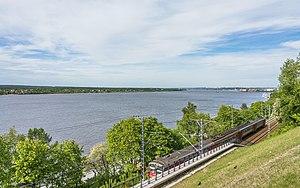
L'Oudmourtie, république d’Oudmourtie ou République oudmourte est un sujet de la Fédération de Russie. Sa capitale est Ijevsk et elle est limitrophe de l’oblast de Kirov, du kraï de Perm, de la Bachkirie et du Tatarstan.